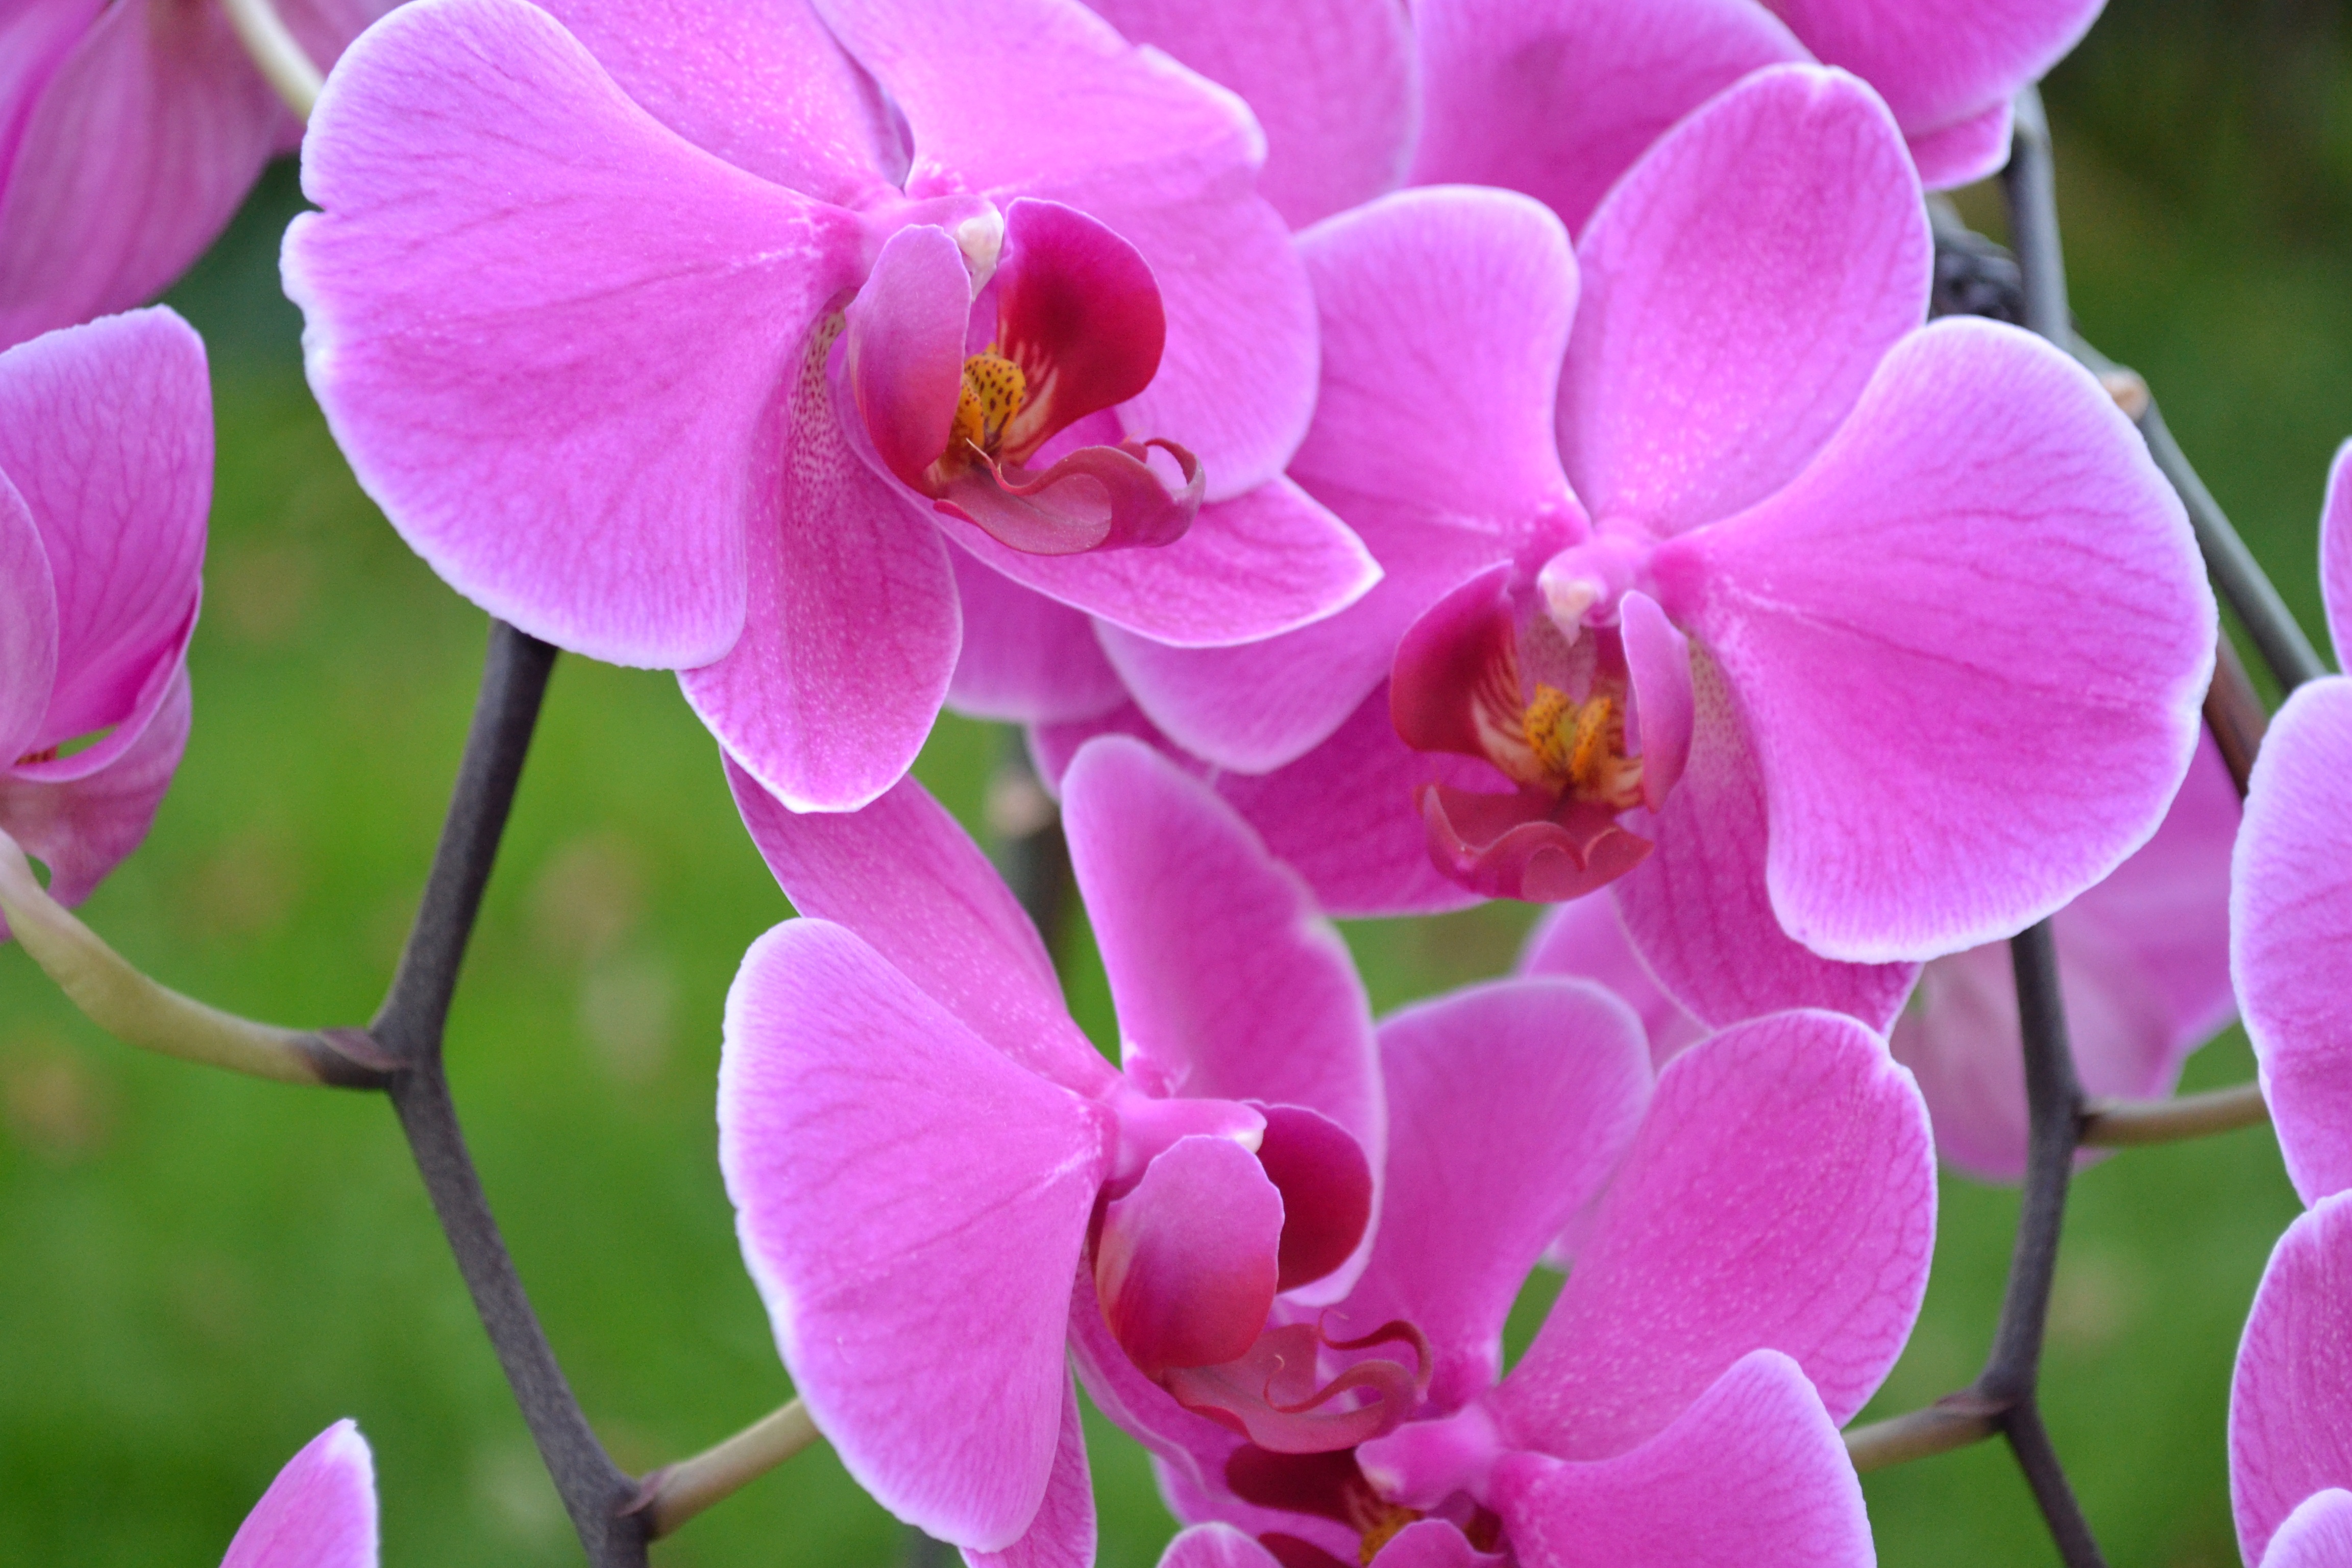
nature, blossom, plant, flower, petal, bloom, green, botany, colorful, pink, flora, plants, orchid, flowers, close up, orchids, macro photography, flowering plant, land plant, moth orchid, everlasting sweet pea